Maine Kennebec Bridge

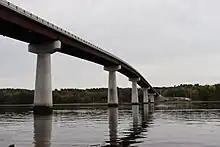
Maine Kennebec Bridge

The Maine Kennebec Bridge is a bridge that crosses the Kennebec River between Richmond and Dresden, Maine. It was built in 2014 to replace the 84-year-old Richmond-Dresden Bridge, a swing bridge that had previously acted as the only method of crossing the river in that area. The Maine Kennebec Bridge is significantly taller than the old bridge, and was designed for at least of clearance during high tide, allowing boats to pass without the need for a swing-span design.